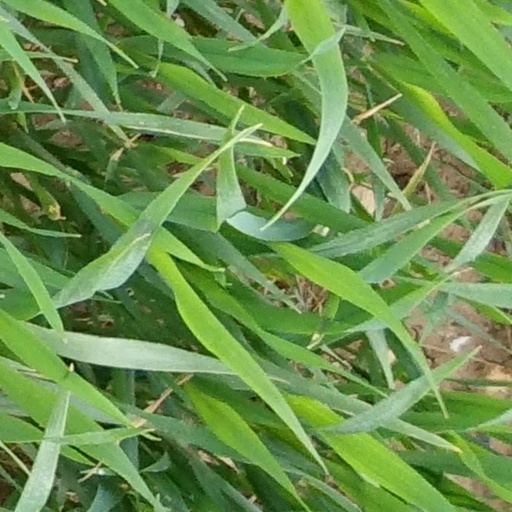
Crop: wheat